Dhoti

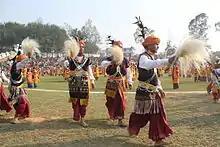
Khasi folk dancers wearing "Jaiñboh" dhotis and other ethnic garb

The dhoti is an ankle-length breechcloth, wrapped around the waist and the legs, in resemblance to the shape of trousers. The dhoti is a garment of ethnic wear for men in the Indian subcontinent. The dhoti is fashioned out of a rectangular piece of unstitched cloth, of usually around in length.